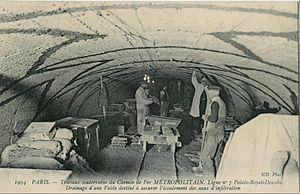
Carte postale ancienne éditée par ND, n°1994
La ligne 7 du métro de Paris est une des seize lignes du réseau métropolitain de Paris. Elle traverse la capitale du nord-est au sud-est en suivant un tracé légèrement incurvé, et relie les stations La Courneuve - 8 Mai 1945, au nord-est en Seine-Saint-Denis, à Mairie d'Ivry et Villejuif - Louis Aragon, au sud-est dans le Val-de-Marne, en passant par le centre de Paris.